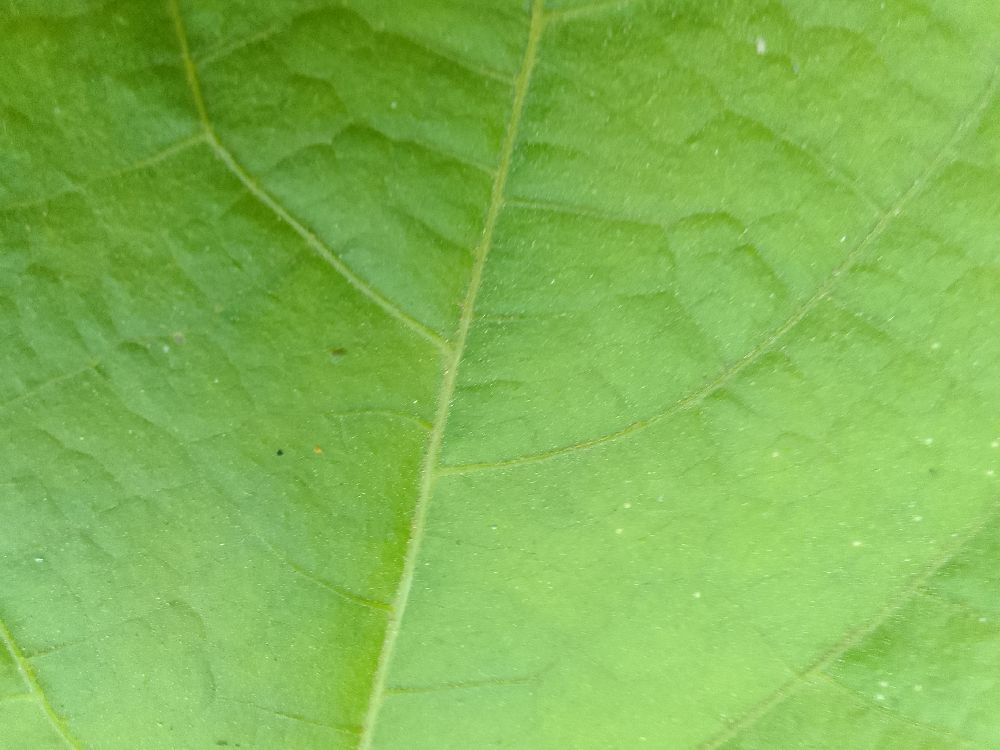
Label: healthy